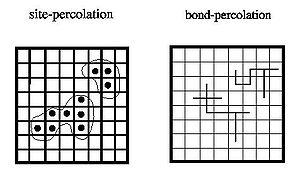
Différents types de percolation
La théorie de la percolation est une branche de la physique statistique et mathématique qui s'intéresse aux caractéristiques des milieux aléatoires, plus précisément aux ensembles de sommets connectés dans un graphe aléatoire. Cette théorie s'applique notamment en science des matériaux pour formaliser les propriétés d'écoulement dans les milieux poreux et pour la modélisation de phénomènes naturels, comme les incendies.